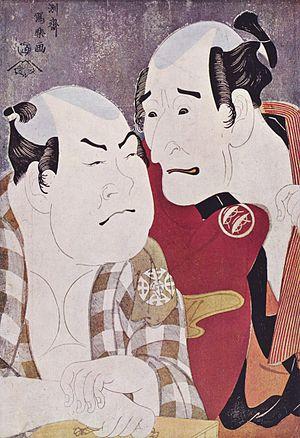
Les yakusha-e sont des estampes japonaises - ou plus rarement des peintures - représentant des acteurs de kabuki, particulièrement lorsqu'il s'agit d'images ukiyo-e, très populaires au Japon pendant toute l'époque d'Edo, et jusqu'au début du XXᵉ siècle.